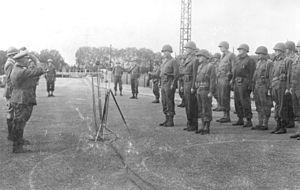
1ᵉʳ janvier : remaniement ministériel. Le pronazi Joseph Darnand est nommé secrétaire général au maintien de l'ordre.